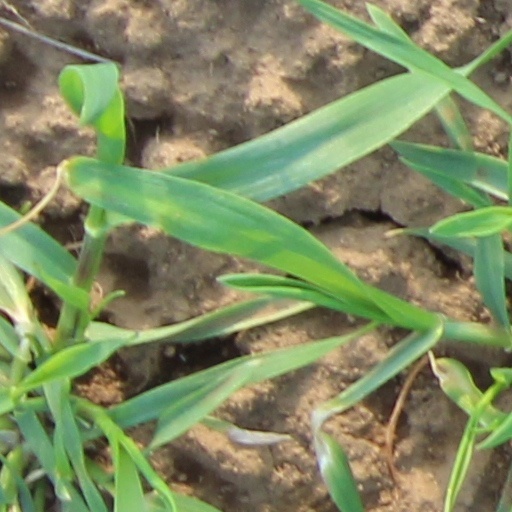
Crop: wheat